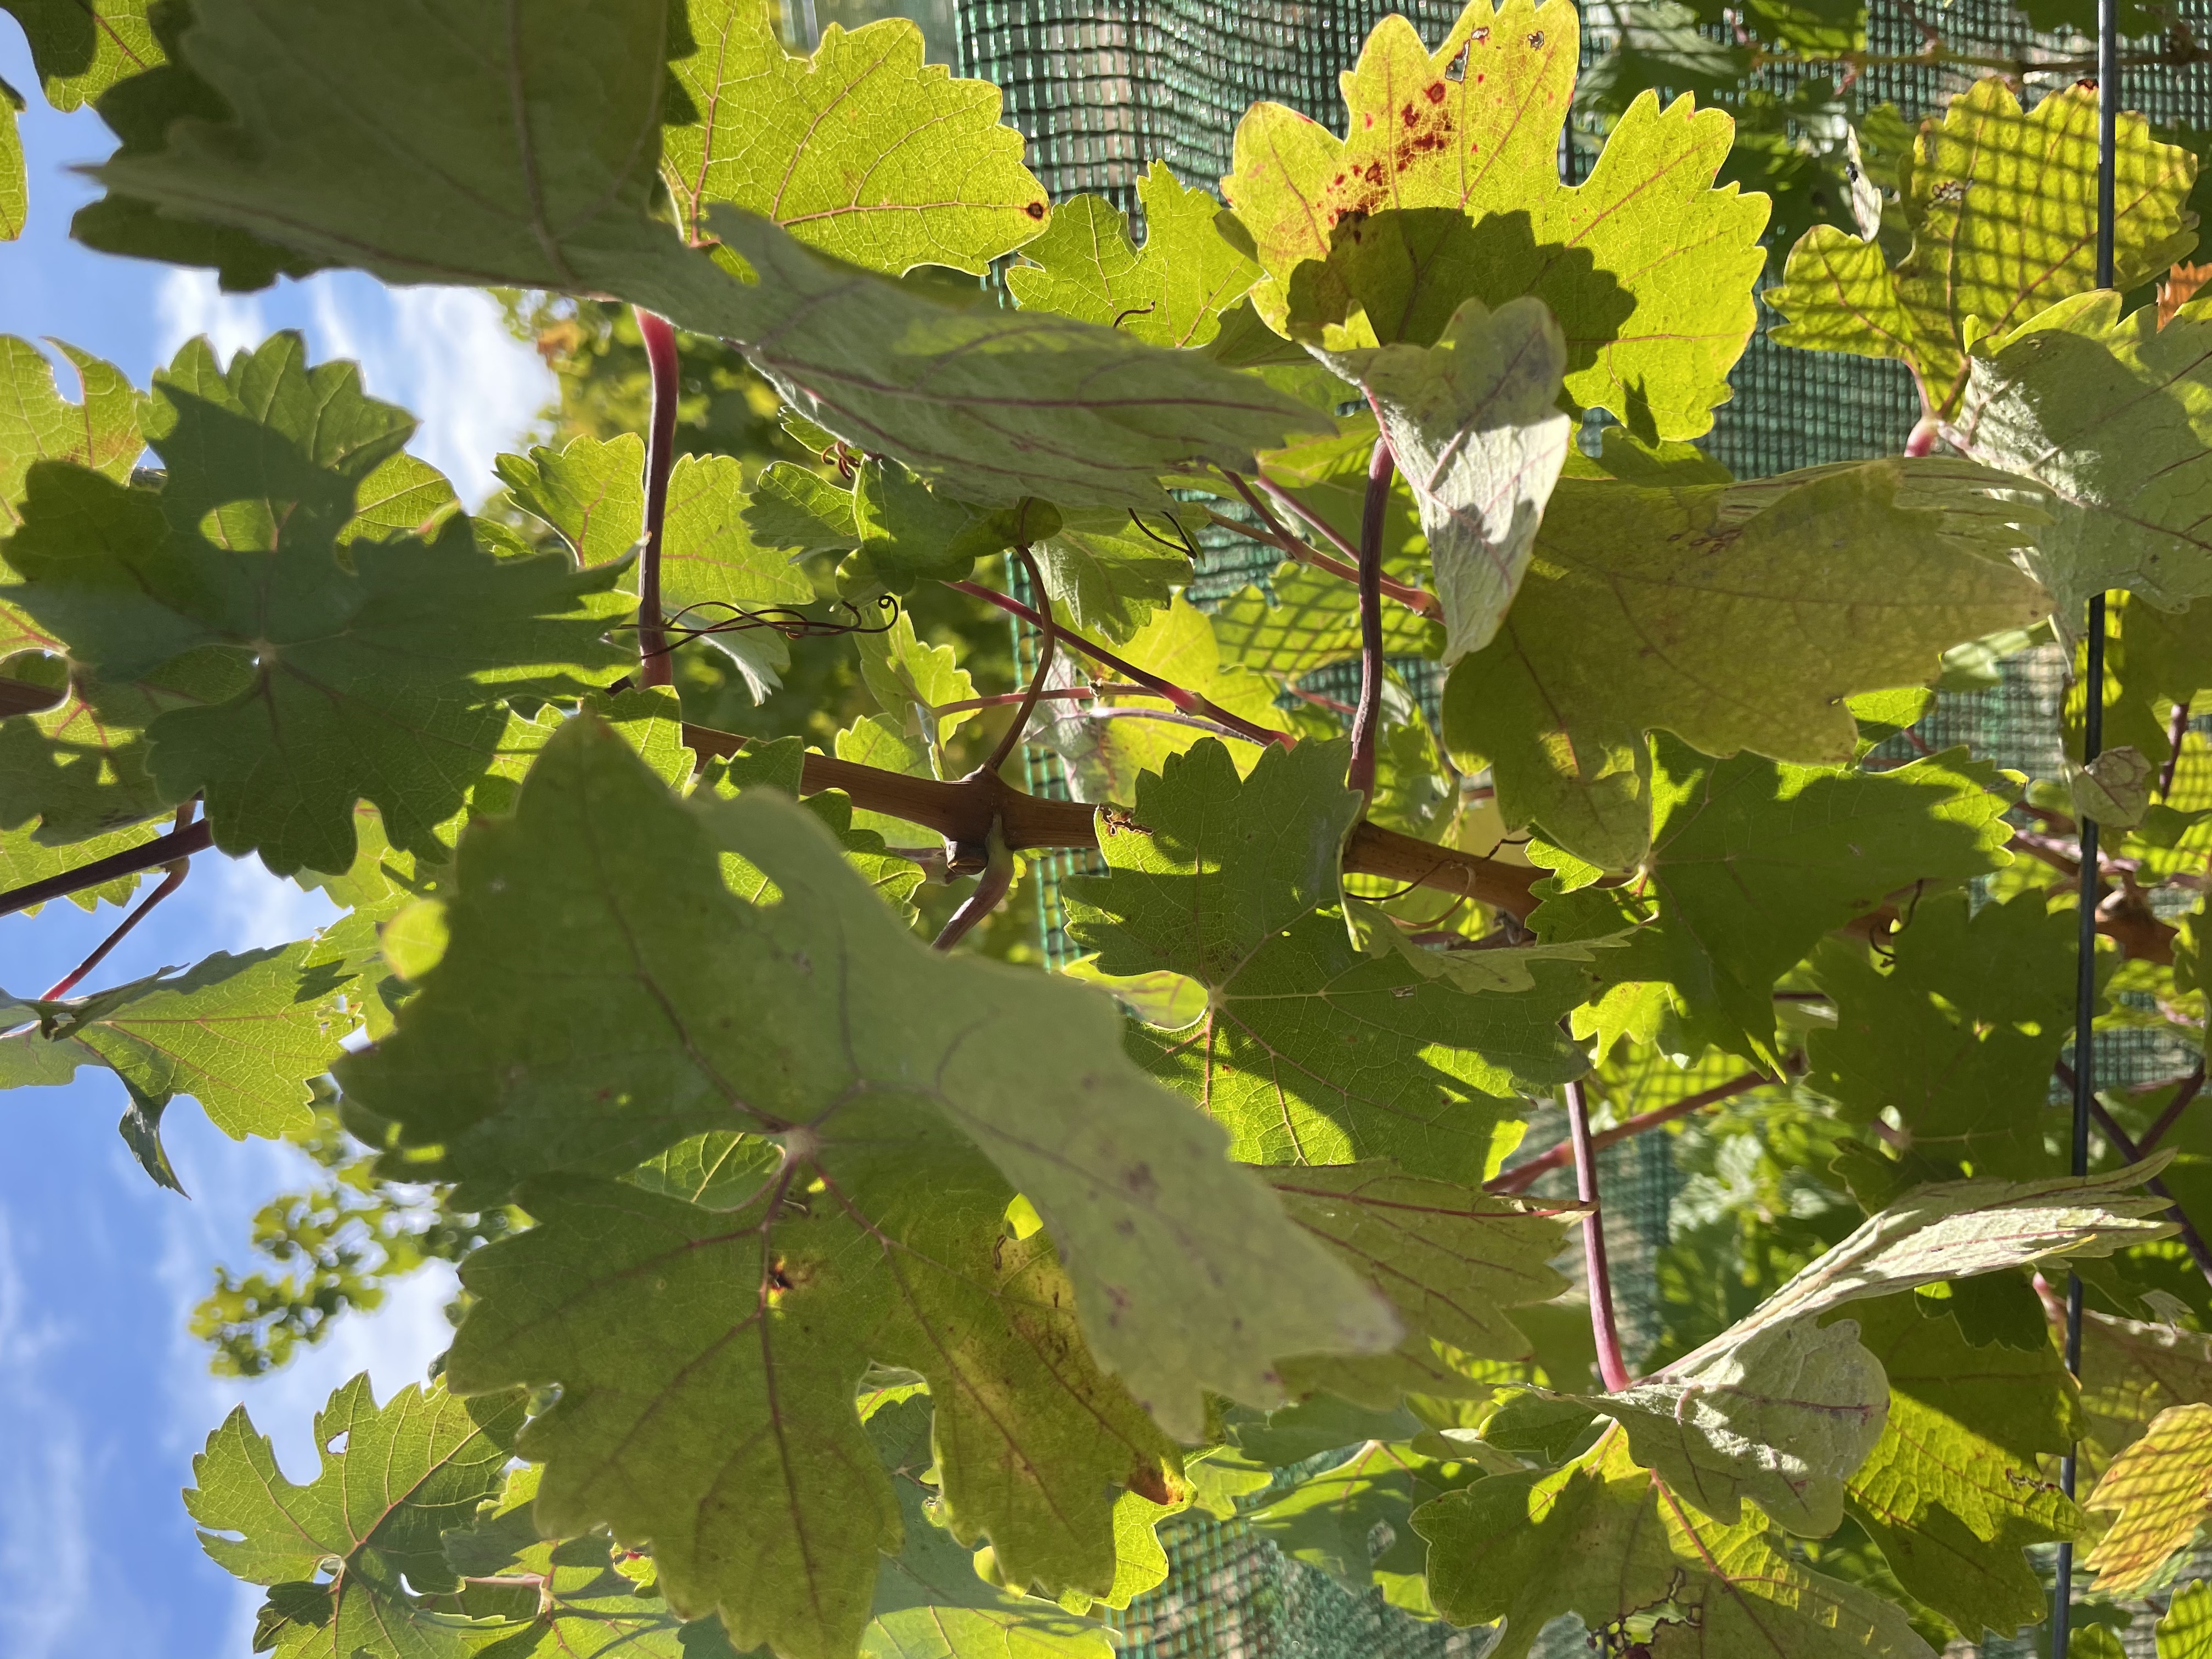
Label: No Virus